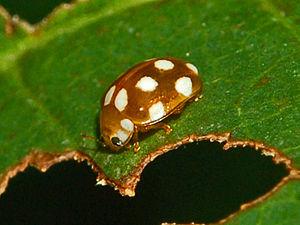
Le genre Vibidia regroupe des insectes coléoptères prédateurs de la famille des coccinellidés.